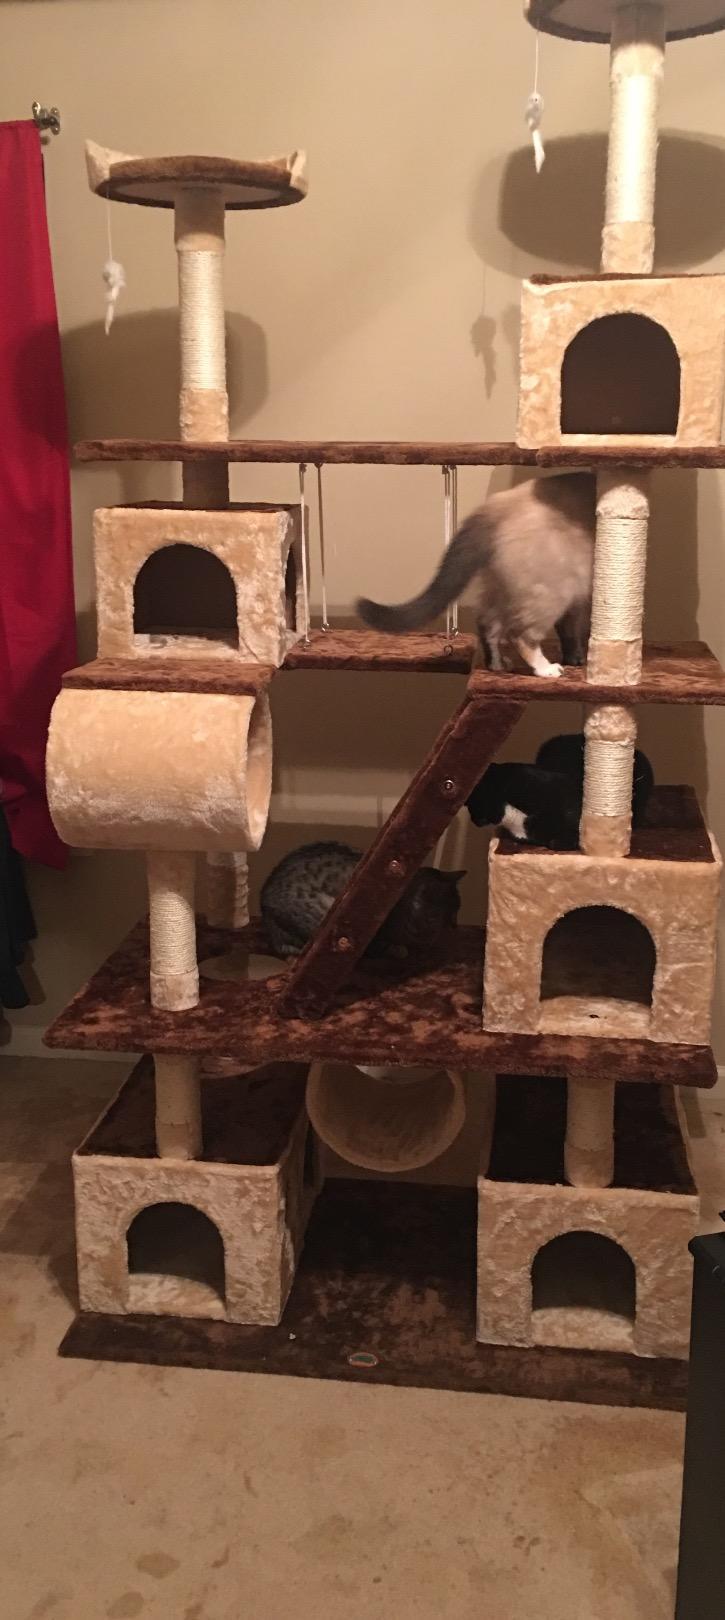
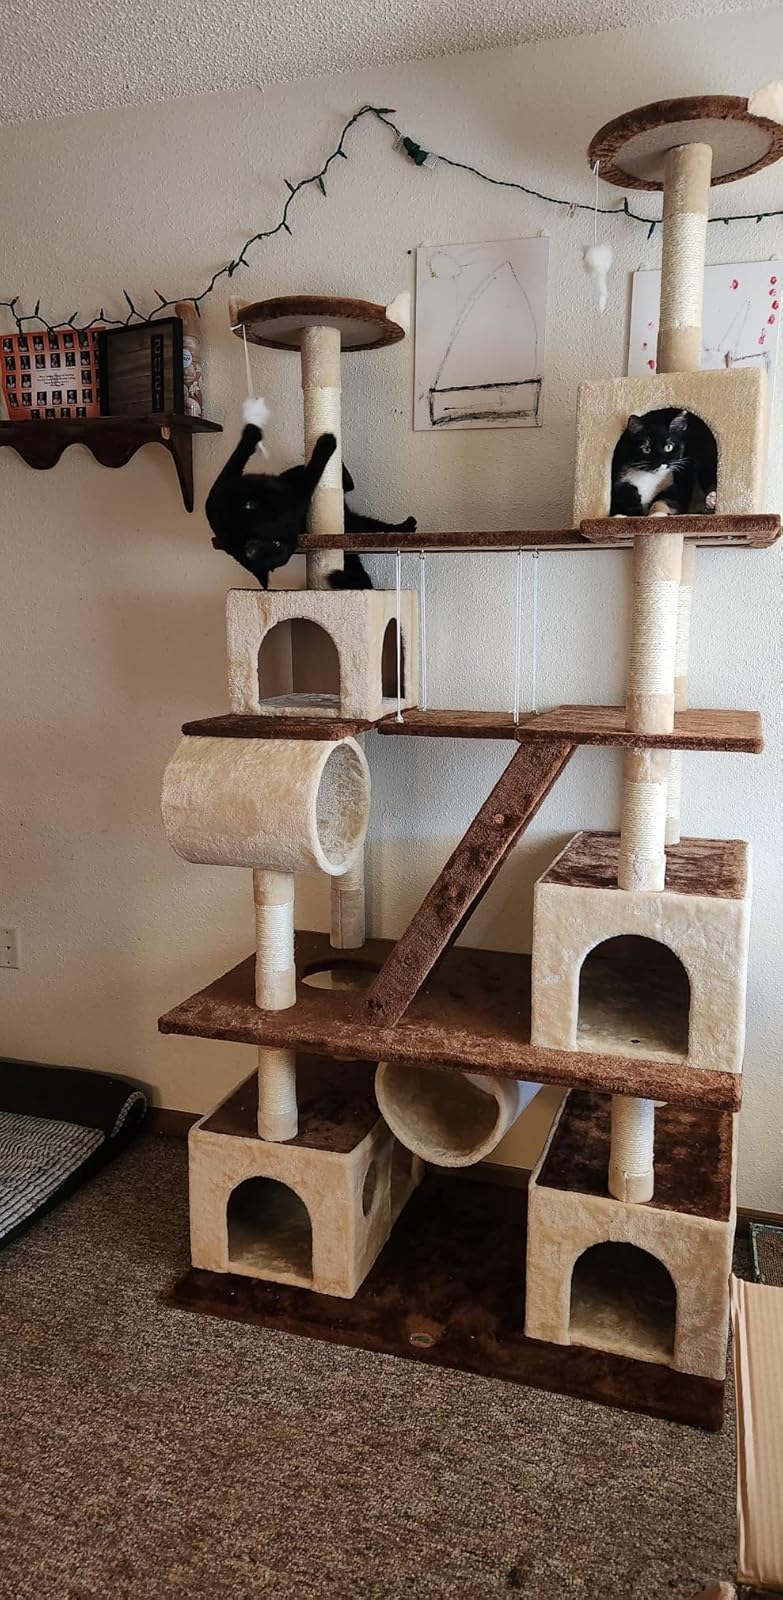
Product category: items_cat tree
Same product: yes